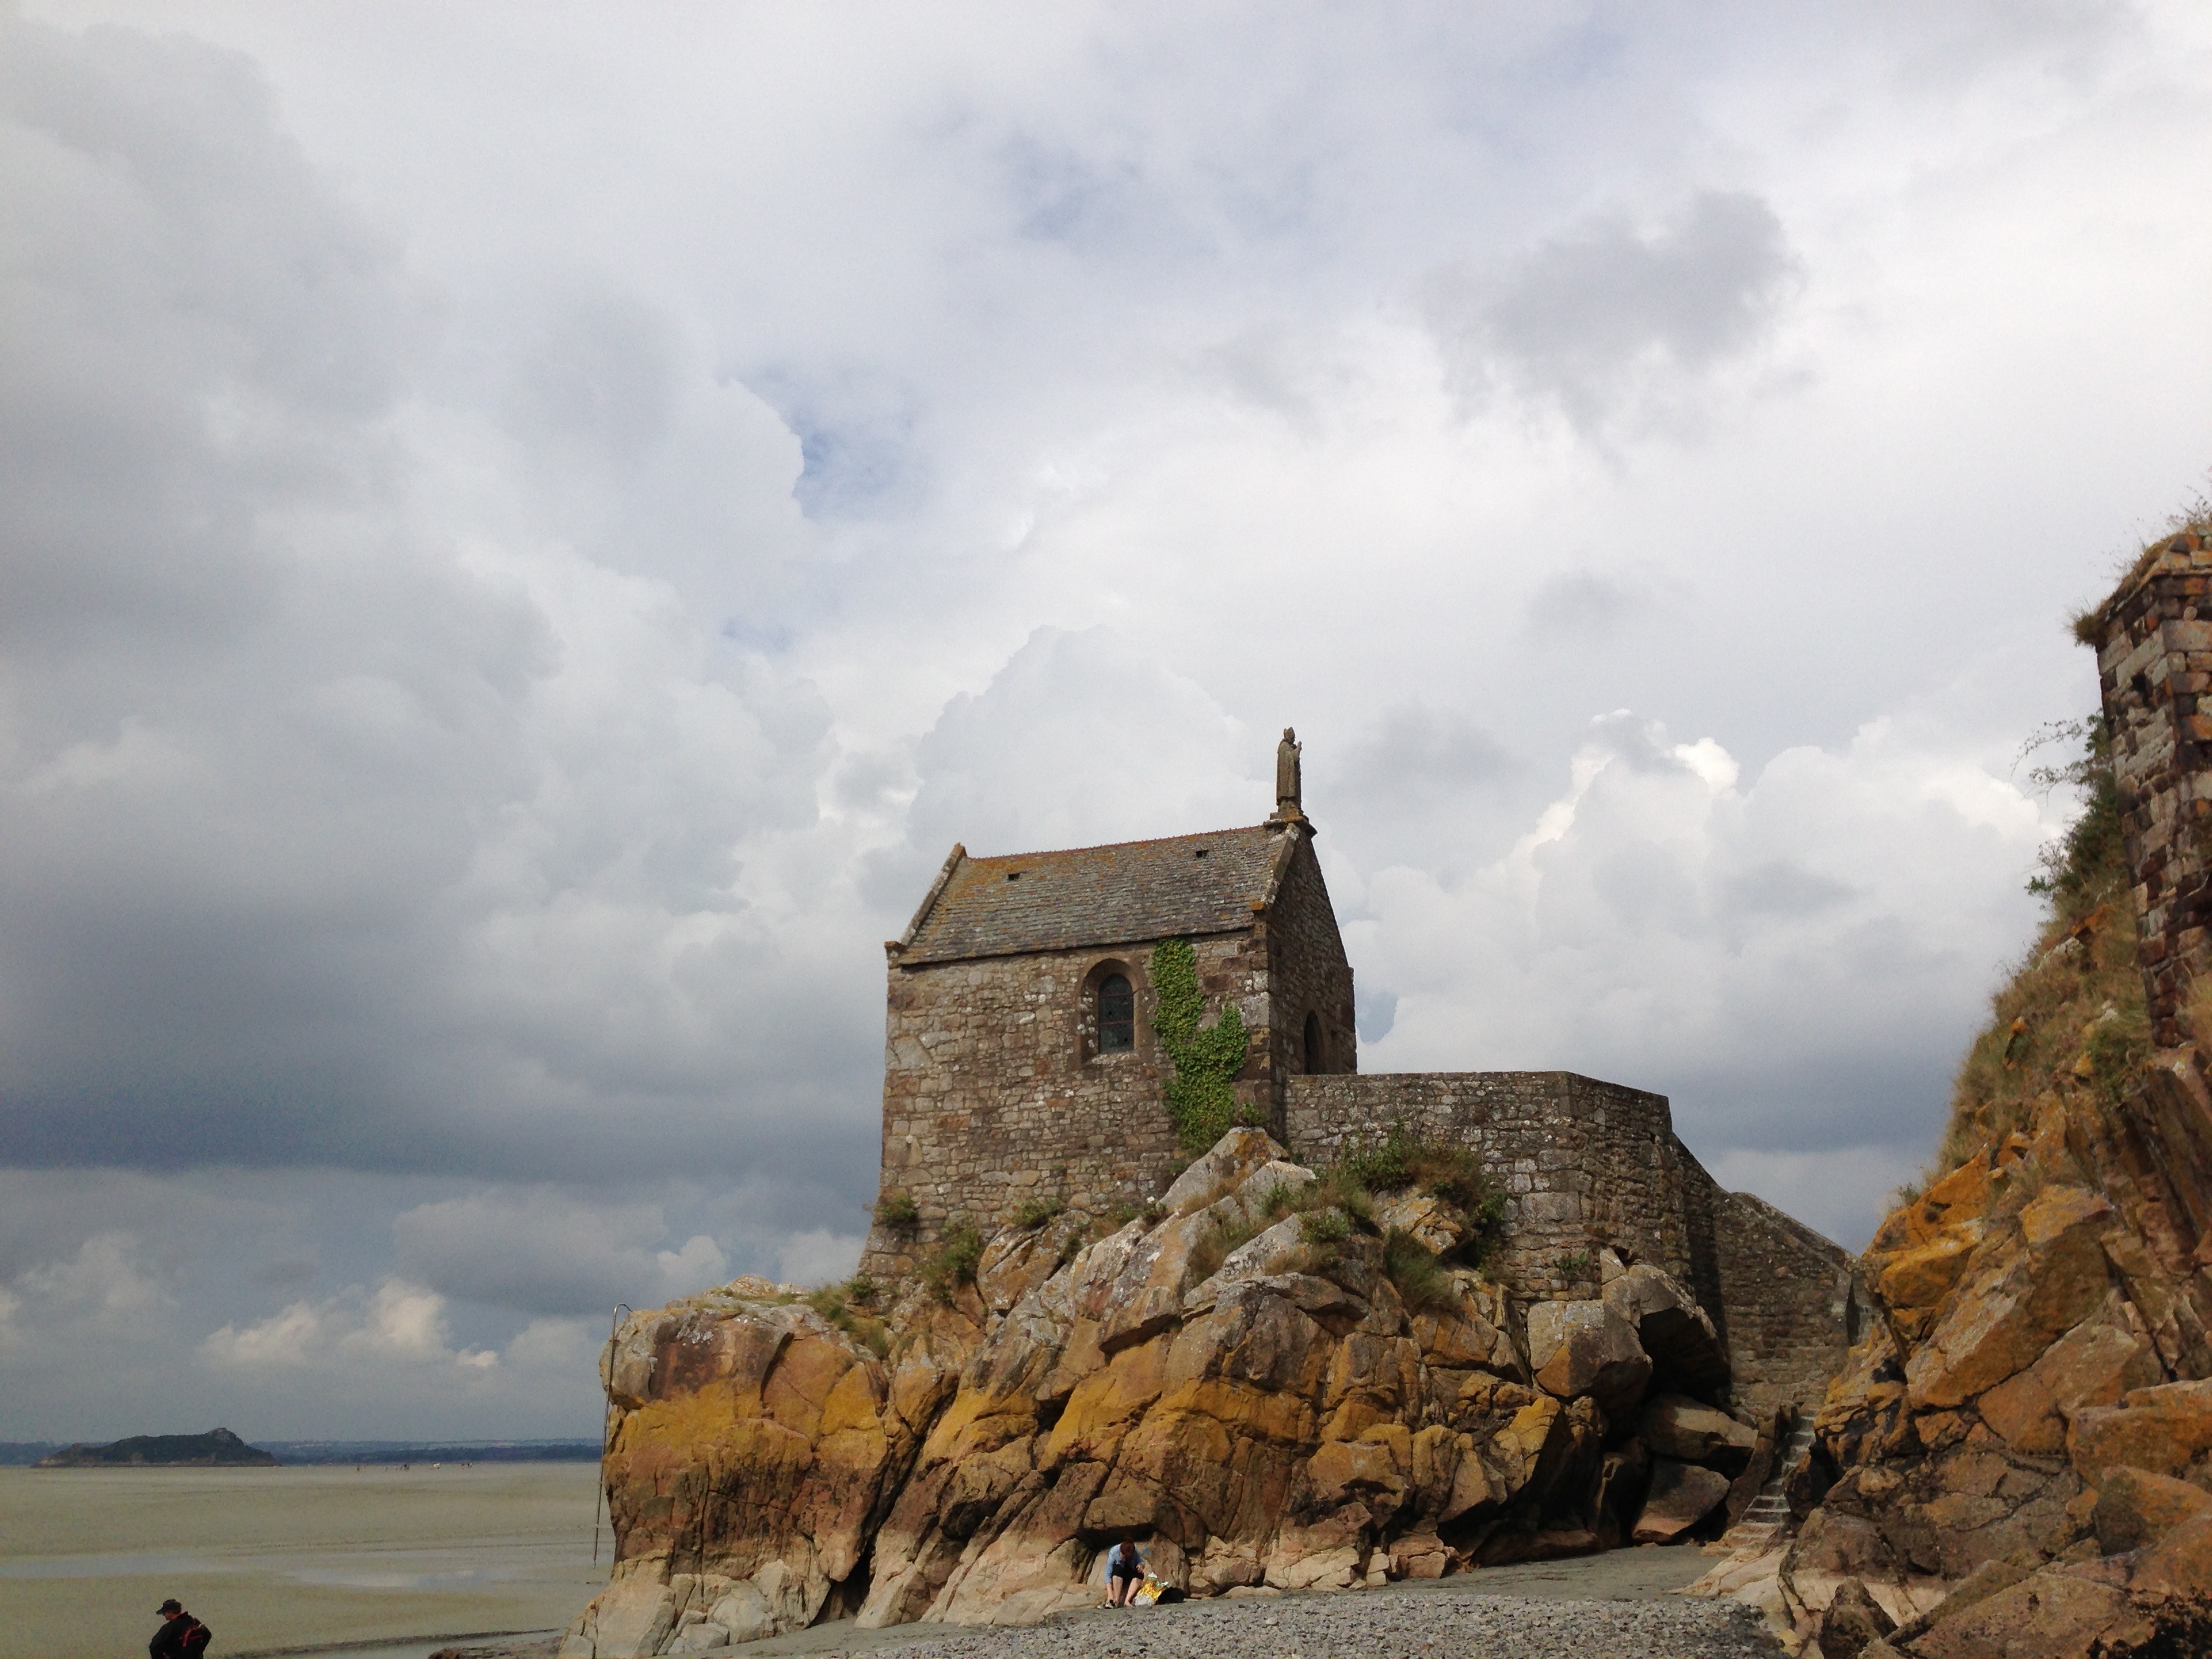
beach, sea, coast, rock, ocean, cloud, sky, hill, vacation, cliff, tower, castle, chapel, fortification, terrain, ruins, cape, mont saint michel